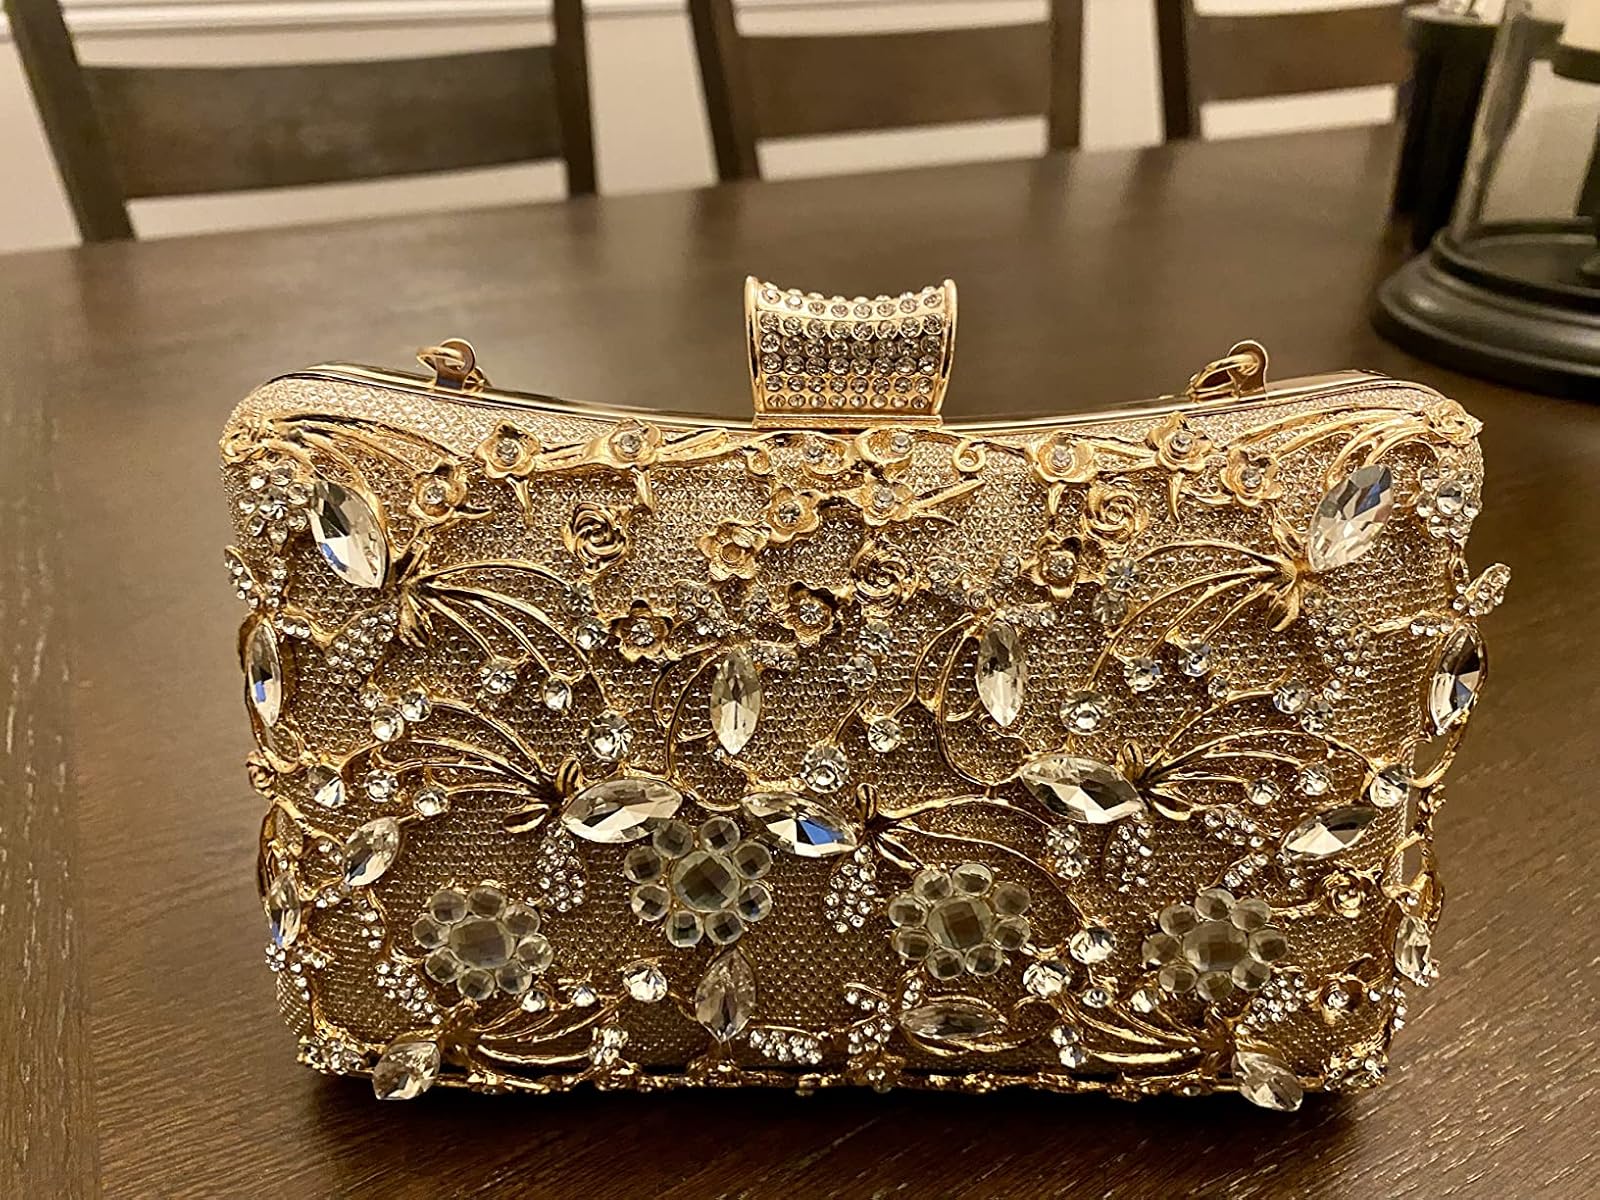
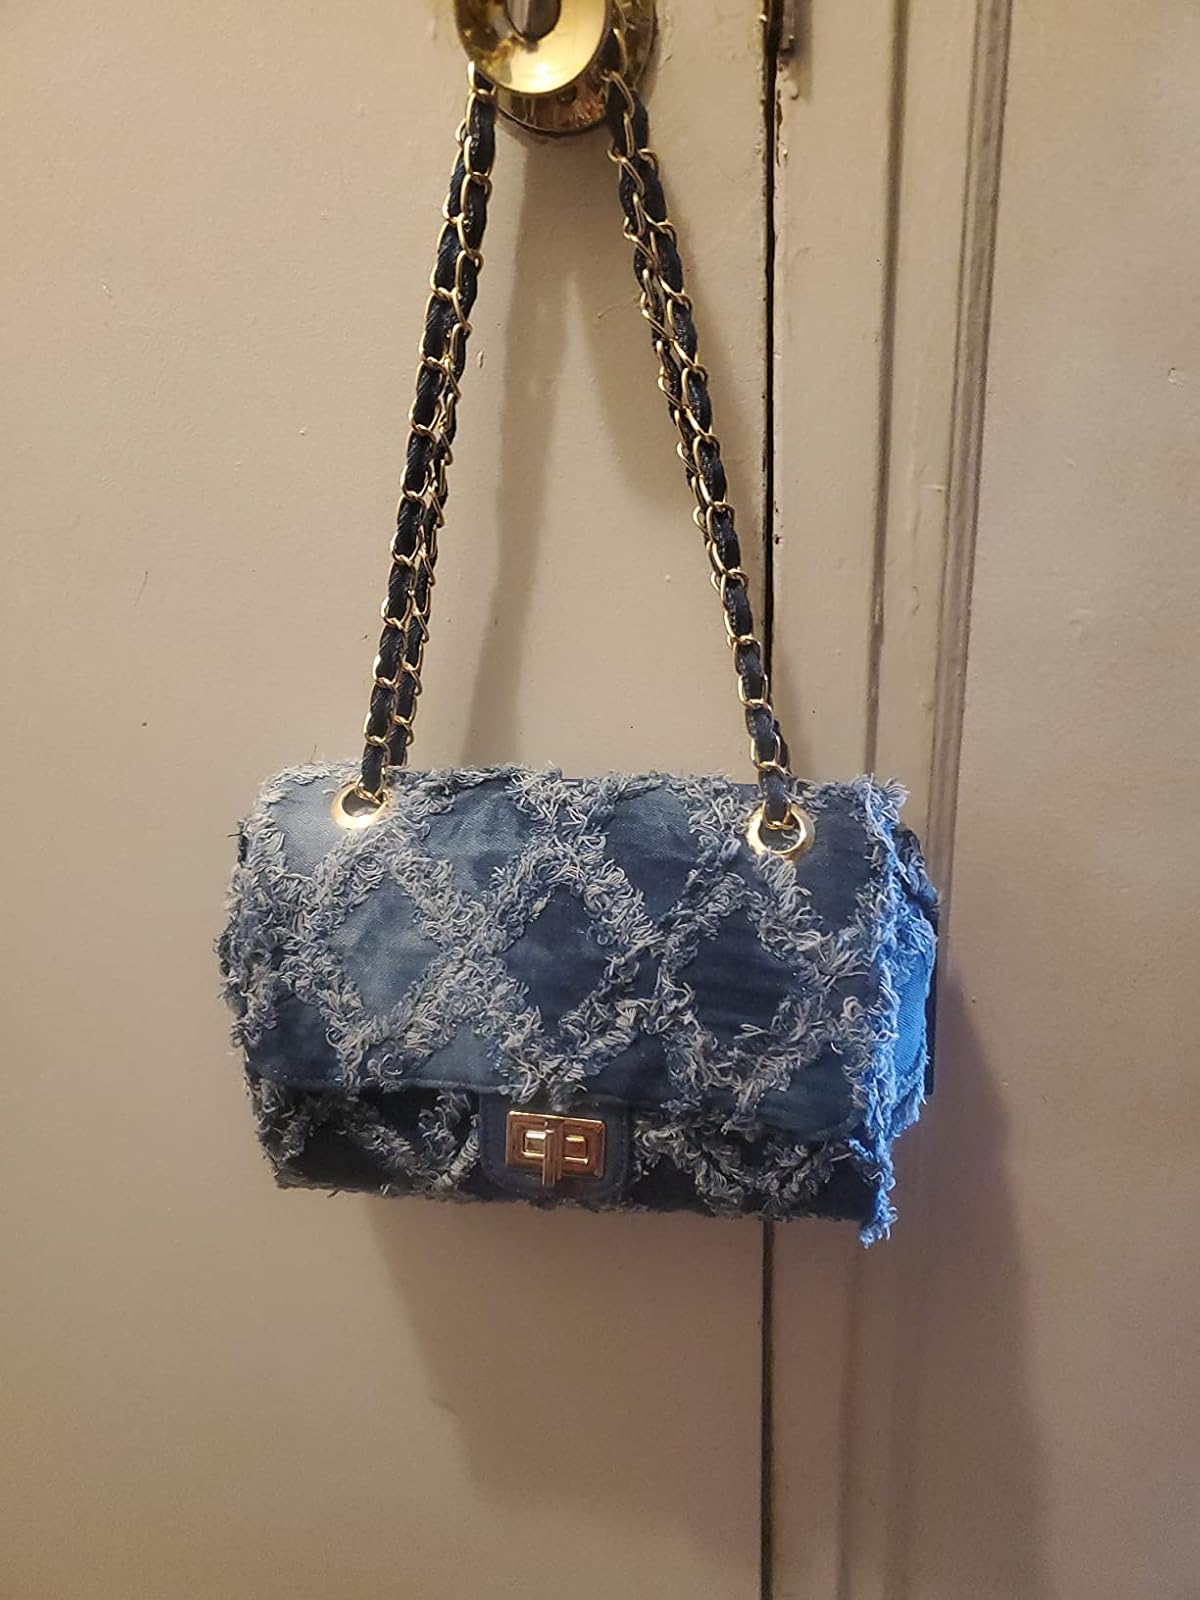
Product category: accessories_handbag
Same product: no